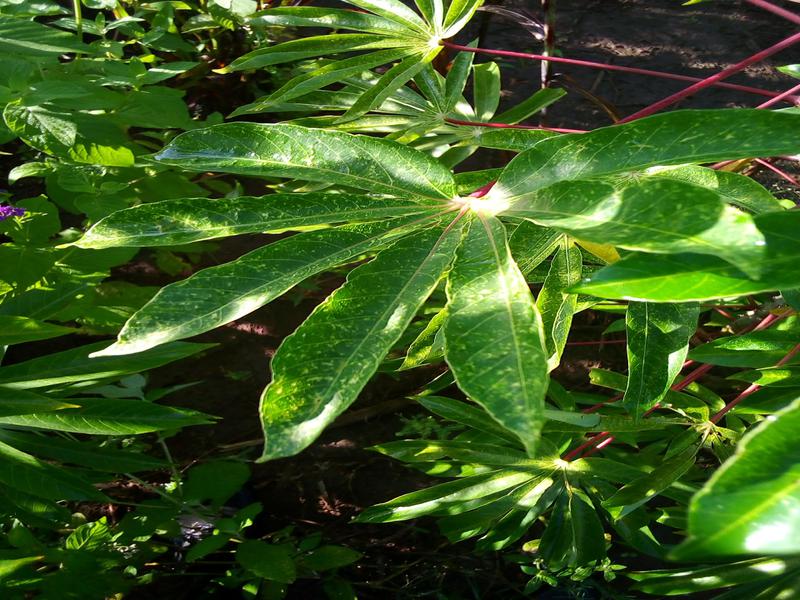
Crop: cassava
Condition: green_mottle